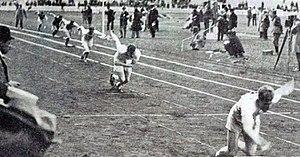
Départ de la finale du 200 mètres aux JO de 1920.
Les Jeux olympiques de 1920, Jeux de la VIIᵉ olympiade de l'ère moderne, ont été célébrés à Anvers, en Belgique, du 14 août au 12 septembre 1920. Les jeux précédents prévus à Berlin en 1916 furent annulés en raison de la Première Guerre mondiale.
Cecil Redvers Griffiths, né le 18 février 1900 à Neath et mort le 29 juillet 1945 à Londres est un athlète britannique spécialiste du 800 mètres.